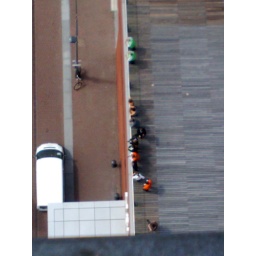
The boat tour of the Dutch soccer team passed by at the IJ river at the back side of the Moevenpick Hotel Amsterdam.